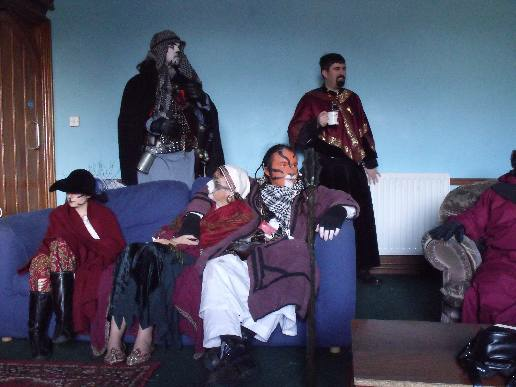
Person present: Yes